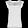
Label: Shirt